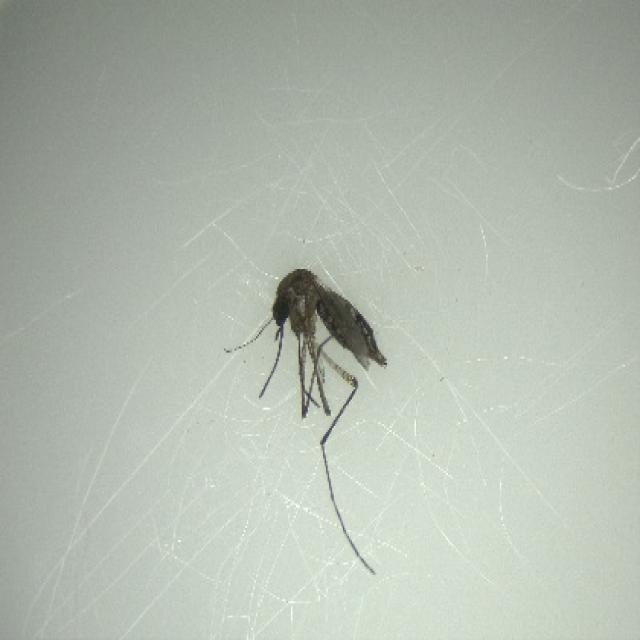
Species: aedes_vexans